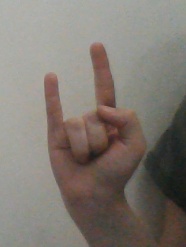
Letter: la